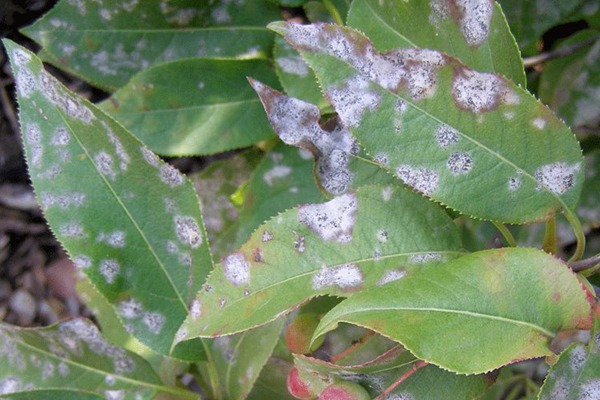
Plant: Cherry
Disease: cherry powdery mildew